Killing of Bich Cau Thi Tran

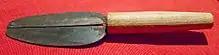
A Vietnamese-style vegetable peeler

While officers were en route, Bích Câu was heard by neighbors screaming in her home, prompting more calls to the police as a suspected domestic violence issue. According to Bùi, that night someone called the house to let them know the boys were outside again unsupervised and Bích Câu called Bùi to help; Bùi was outside and did not respond. Because the bedroom door was locked, she assumed he was inside the bedroom ignoring her and grew angry after she tried unsuccessfully to pry open the door with a vegetable peeler. Bích Câu then called 9-1-1 to help, but the operator advised her it was not an emergency situation and she should hire a locksmith. Instead, she went outside and broke the window, then asked a neighbor for a boost into the bedroom after Bùi refused to help.